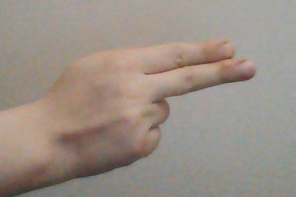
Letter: ain